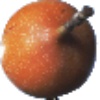
Label: Granadilla 1